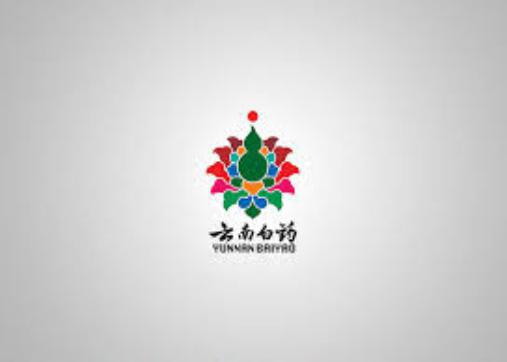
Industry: Medical